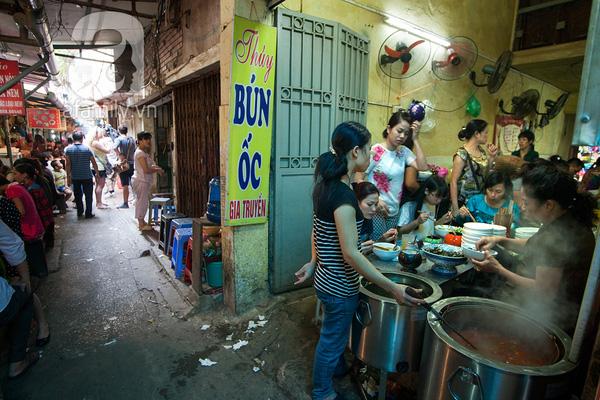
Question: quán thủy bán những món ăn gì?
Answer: bún gốc gia truyền